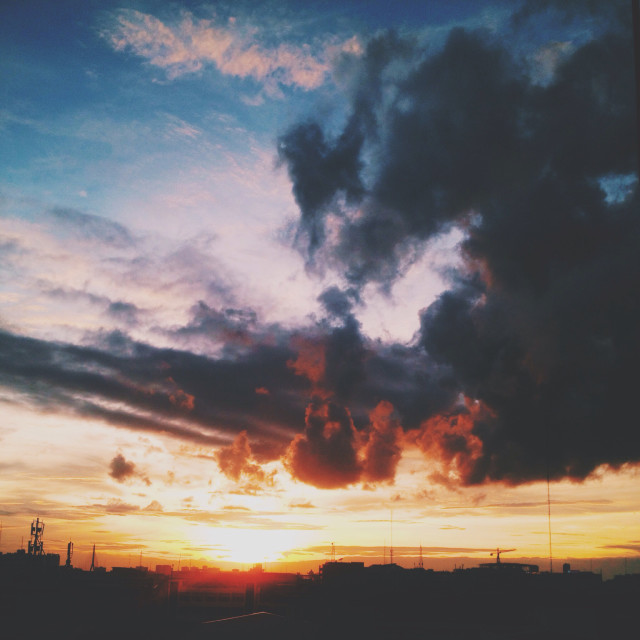
Fire: no
Smoke: no